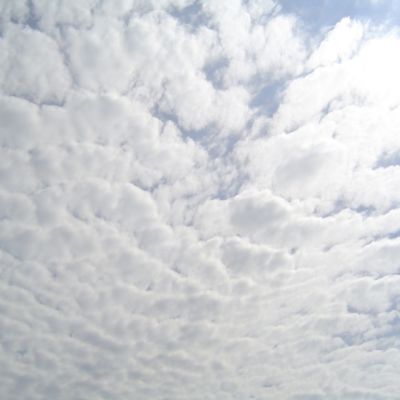
Cloud type: Altocumulus (Ac)